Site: brandenburg
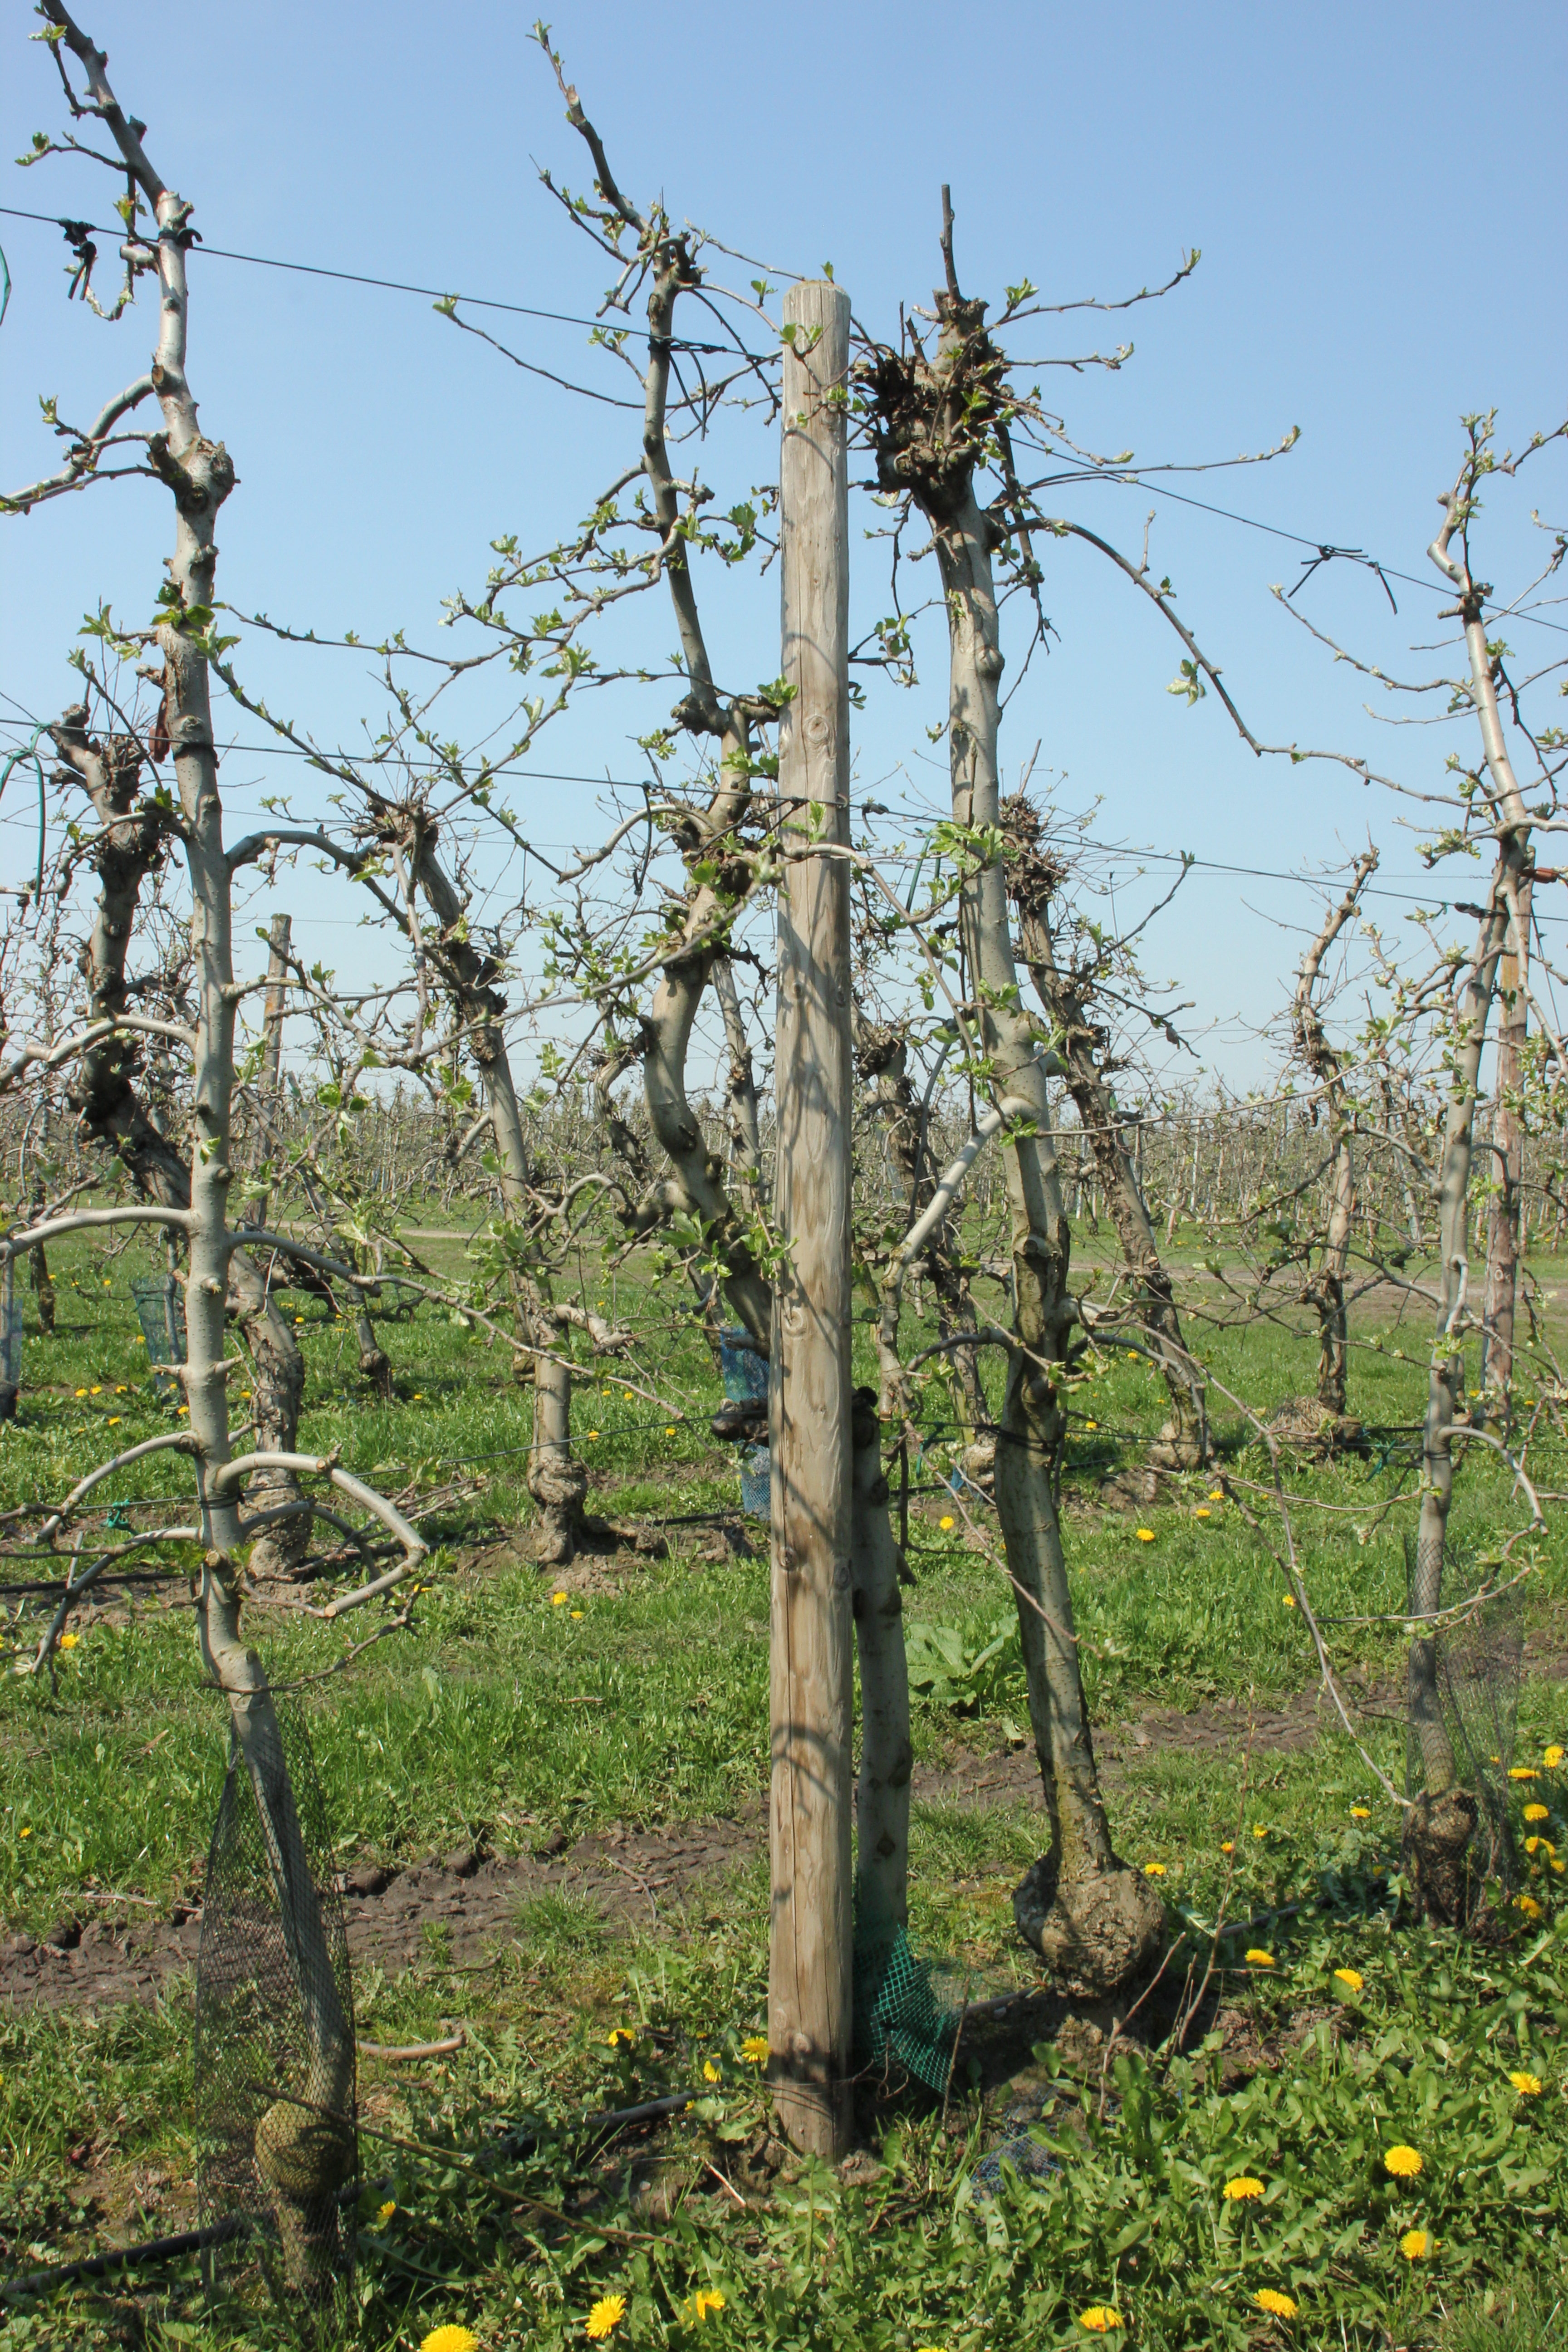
Growth stage (BBCH 56): Inflorescence emergence